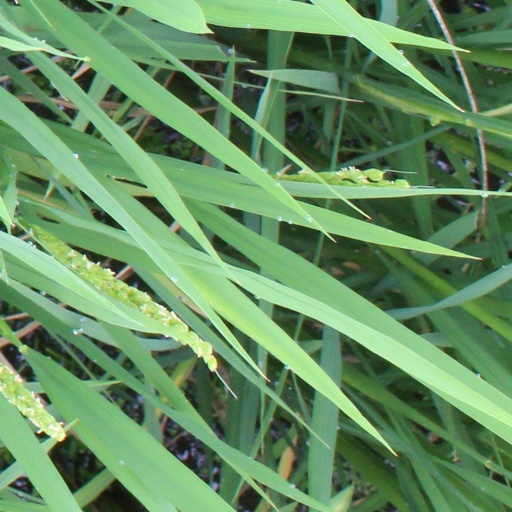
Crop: rice